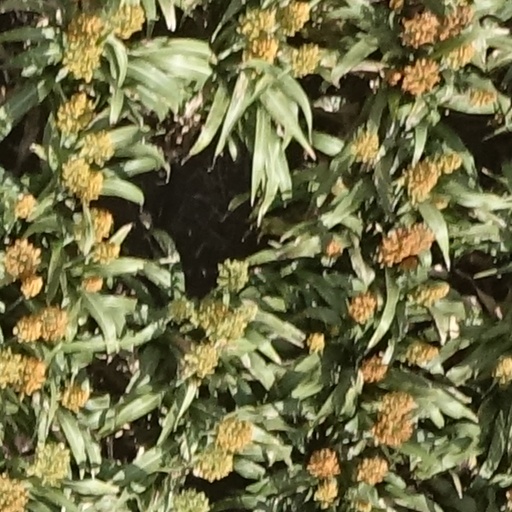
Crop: sorghum